Haor

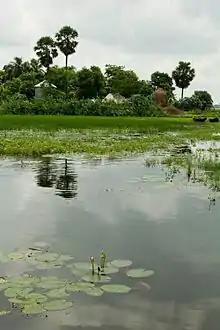
Lowland plants, emergent grass and aquatic plants in basin

The Haor Basin is the only region in Bangladesh where remnant patches of freshwater swamps and reed lands still exists. Once extensive forests of Hijal in the area used to provide an important source of firewood, but these forests are now almost completely destroyed. In recent times, various herbs and aquatic plants are being collected for use as fuel. On top of that, aquatic plants are also being collected for use as fertilizers. Only a few patches remain of the swamp forests that once dominated the area, featuring flood tolerant trees like Hijal ("Barringtonia acutangula") and Koroch ("Pongamia pinnata").